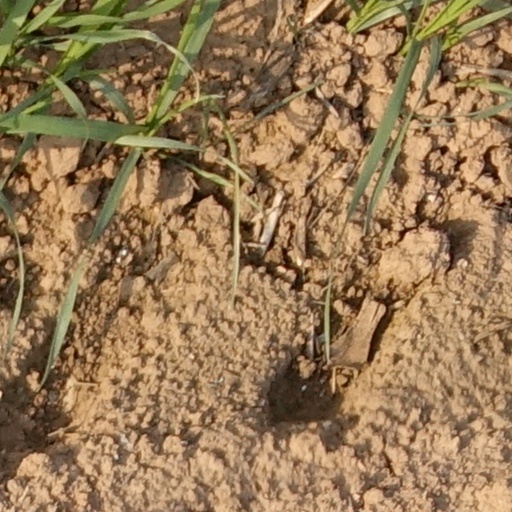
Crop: wheat